Long-chain-alcohol O-fatty-acyltransferase

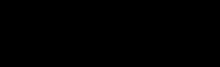
Formation of wax esters by wax synthase.

Thus, the two substrates of this enzyme are acyl-CoA and long-chain alcohol, whereas its two products are CoA and long-chain ester.